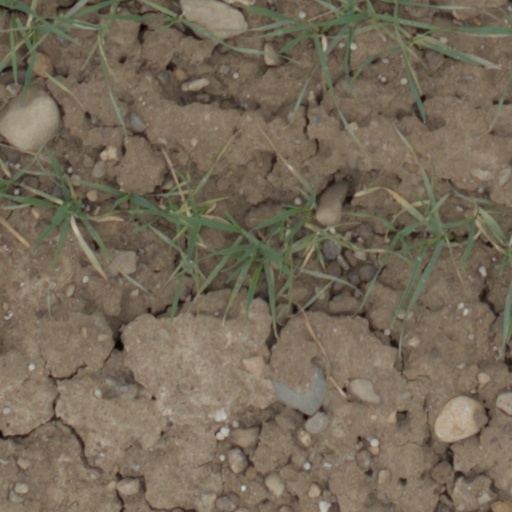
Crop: wheat